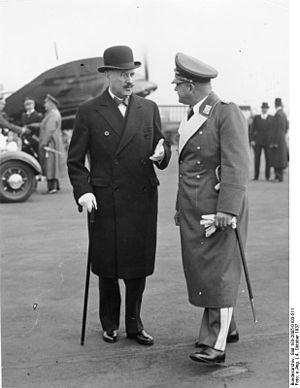
André François-Poncet, né le 13 juin 1887 à Provins et mort le 8 janvier 1978 à Paris, est un homme politique et diplomate français, membre de l'Académie française et chancelier de l'Institut de France.